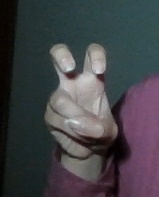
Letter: toot